Piangil railway line

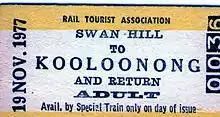
Swan Hill-Kooloonong rail ticket 1977

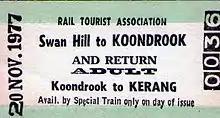
Swan Hill-Koondrook rail ticket 1977

On 5 June 2007, a fatal crash occurred when a semi-trailer ran into a train at a level crossing near Kerang. Eleven people died, all of whom were passengers on the train.